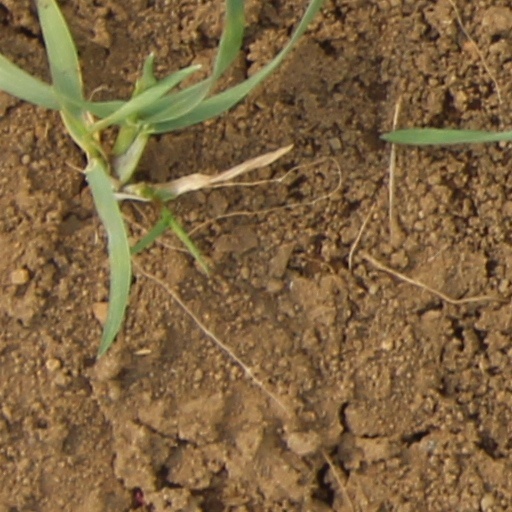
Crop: wheat